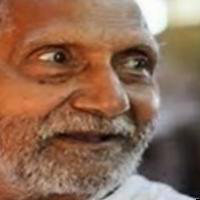
Age group: age 66-80